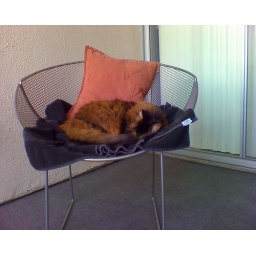
Frodo finally decided to lounge in the bed I set up for him on the balcony.